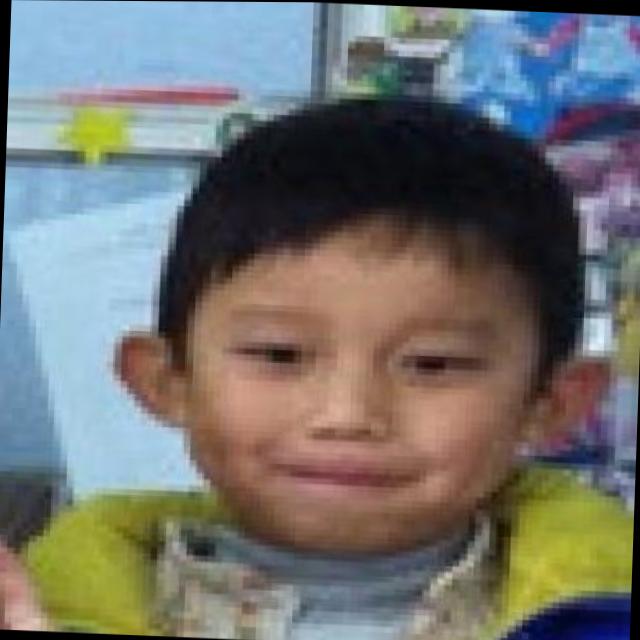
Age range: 0-12